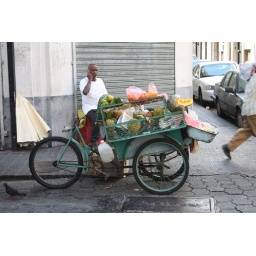
A street vendor selling fruit in Puerto Plata, Dominican Republic.